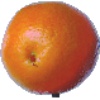
Label: Tangelo 1